Temples (band)

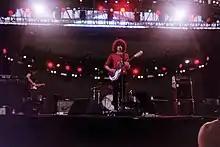
Temples performing at Coachella in 2014

In an interview with Sound of Boston, lead vocalist James Bagshaw noted that signing on to Heavenly Records did not change their recording process. "Nothing changed, everything stayed exactly the same... At no point did they say, you know, go into the studio. If they did, we probably wouldn’t have signed to them because we liked the idea of what we were doing," Bagshaw stated. Temples' personal gear during recording comes from various gear from Vox and Orange Amps, along with synthesizers like the Roland VK-8 Combo Organ.